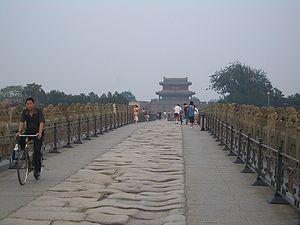
La forteresse Wanping, est une ancienne forteresse créée entre 1638 et 1640 sous la dynastie Ming, à Pékin. Elle et est aujourd'hui devenu un musée.